Frederick Guthrie Tait

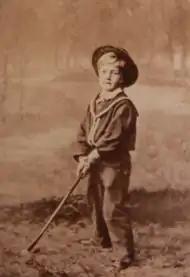
Tait as a toddler golfer with a hand-made club,

Born at 17 Drummond Place in the Second New Town in Edinburgh, Tait was the third son of eminent physicist and fanatical amateur golfer Peter Guthrie Tait.